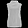
Label: Shirt